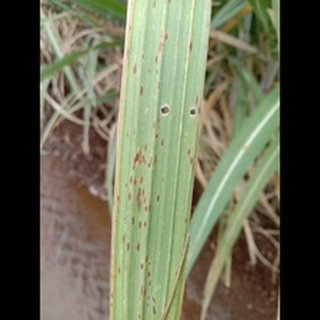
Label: sugarcane_rust